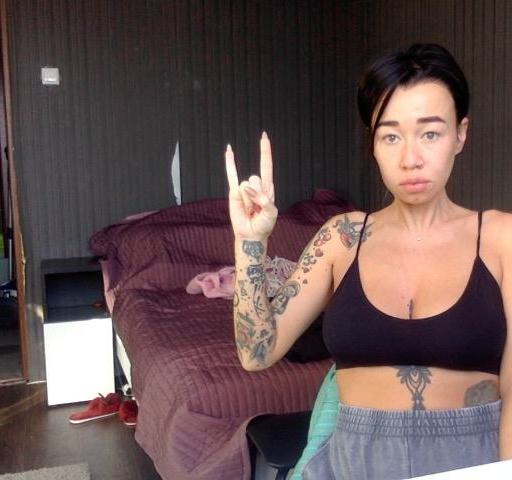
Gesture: rock